Cube

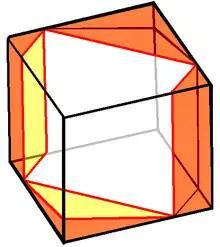
Prince Rupert's cube

One special case is the unit cube, so named for measuring a single unit of length along each edge. It follows that each face is a unit square and that the entire figure has a volume of 1 cubic unit. Prince Rupert of the Rhine, known for Prince Rupert's drop, questioned whether a cube could pass through a hole cut into the unit cube. Despite having sides approximately 6% longer, such a cube can pass through a copy of itself of the same size or smaller. An ancient problem of doubling the cube—alternatively known as the "Delian problem"—requires the construction of a cube with a volume twice the original by using only a compass and straightedge. This was concluded by French mathematician Pierre Wantzel in 1837, proving that it is impossible to implement since a cube with twice the volume of the original—the cube root of 2, formula_8—is not constructible.